Mooresville Gymnasium

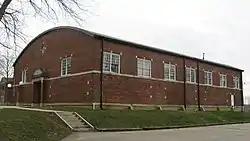
Mooresville Gymnasium, December 2011

Mooresville Gymnasium, also known as the Newby Dome, is a historic school gymnasium located at Mooresville, Morgan County, Indiana. It was built in 1921, and is a one-story, rectangular, Classical Revival style wood-frame building sheathed in "oriental brick". It measures 100 feet by 75 feet with a basketball floor of 70 feet by 45 feet.